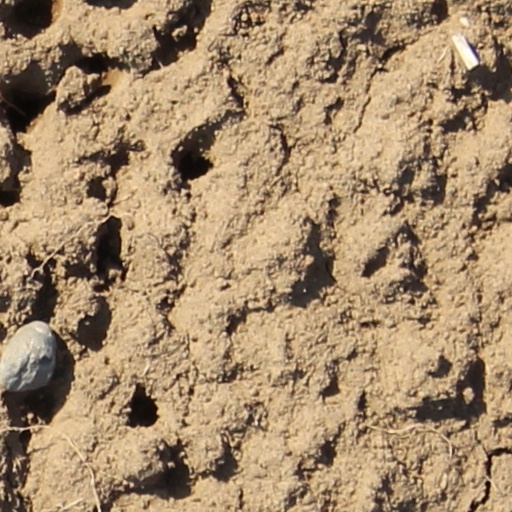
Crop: wheat